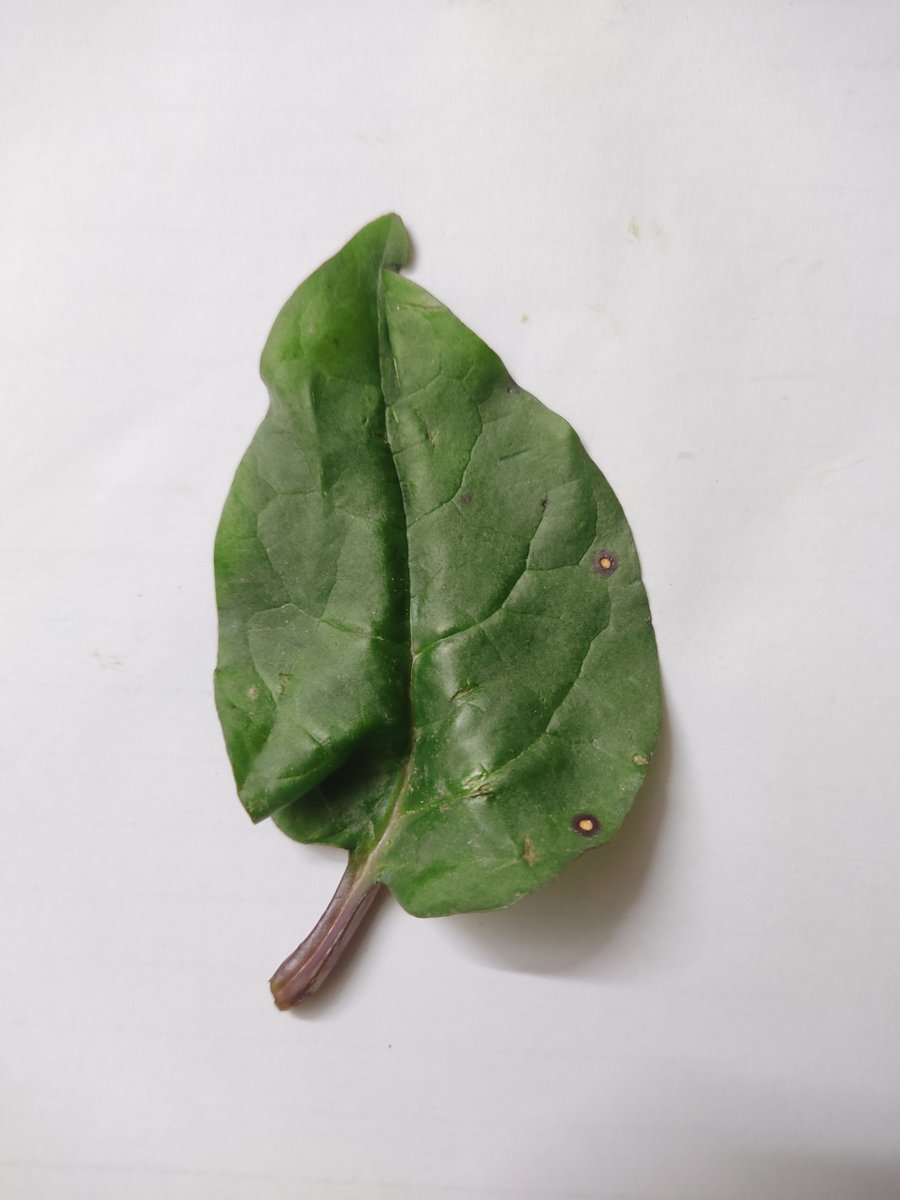
Label: Bacterial-Spot